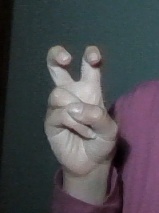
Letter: toot